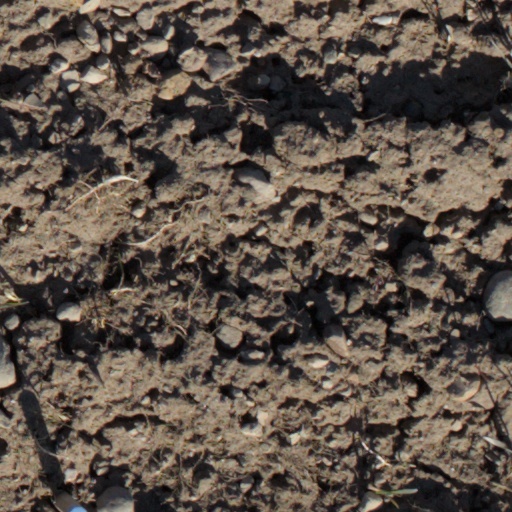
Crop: wheat